Daniel Sánchez Arévalo

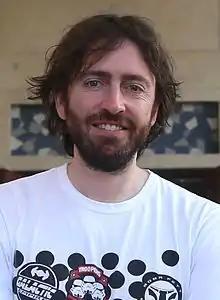
Daniel Sanchez Arzvalo at the 2014 Miami International Film Festival

Daniel Sánchez Arévalo (born 24 June 1970) is a Spanish screenwriter and film director. He has worked on more than twenty films since 1995.